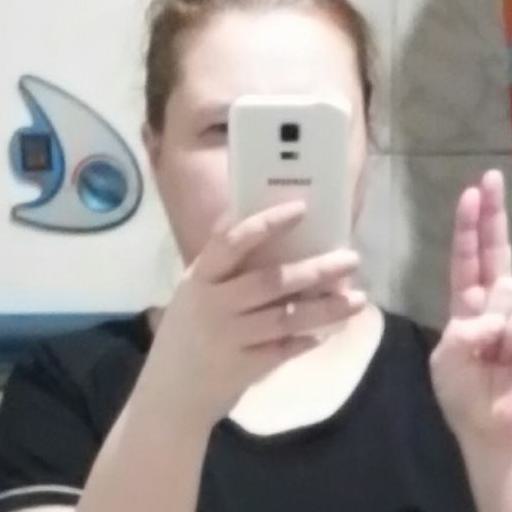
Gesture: no_gesture